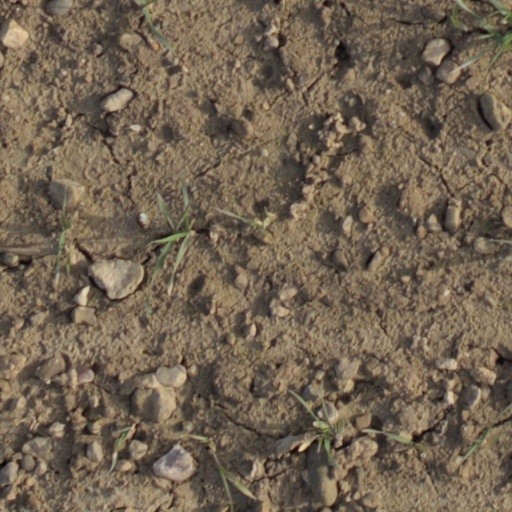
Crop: wheat